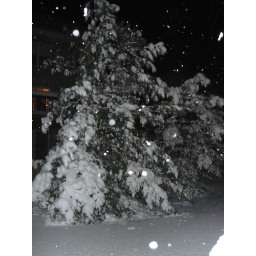
A pine tree under the weight of a heavy snow